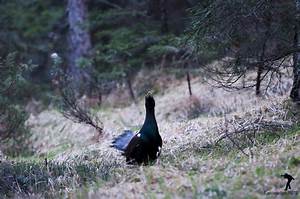
Label: gallina